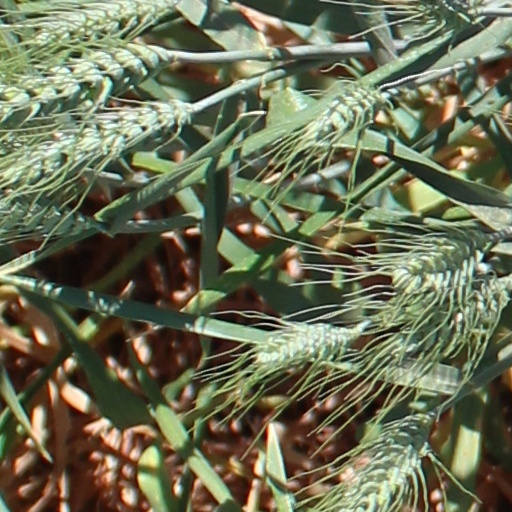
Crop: wheat